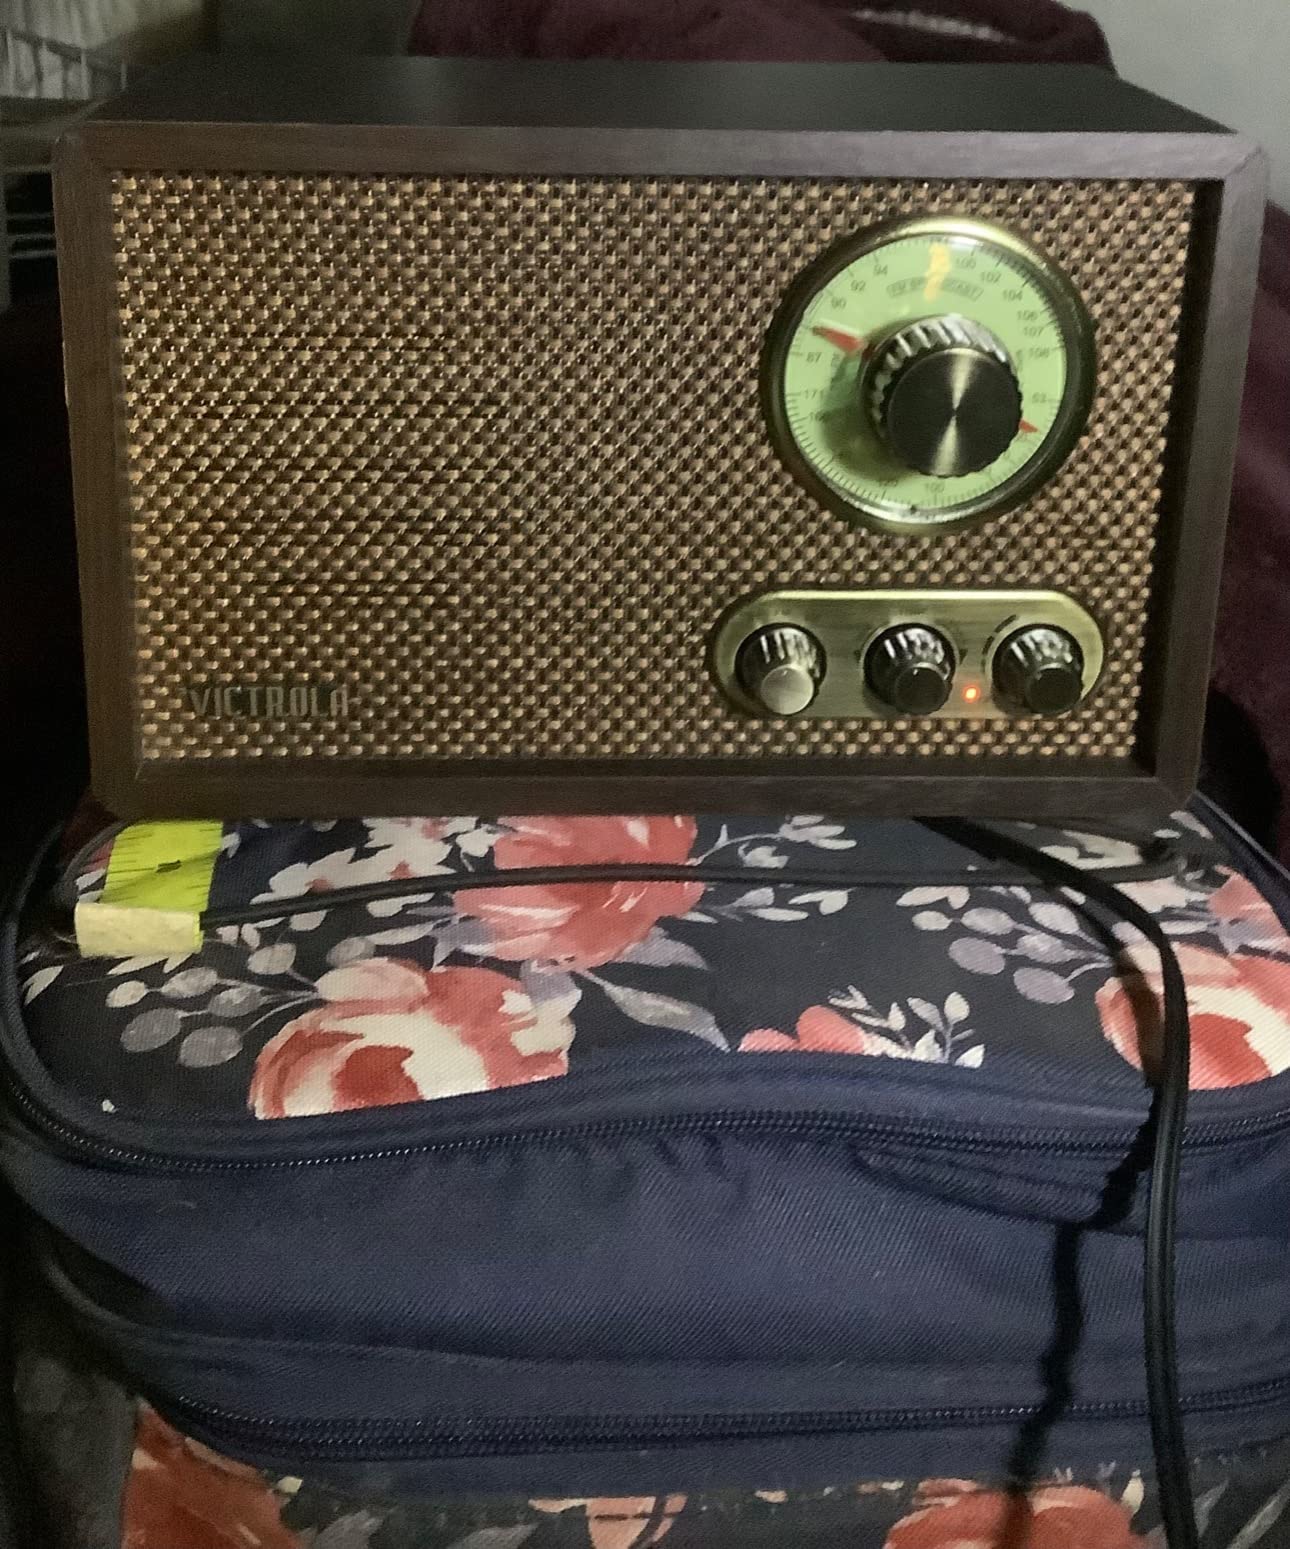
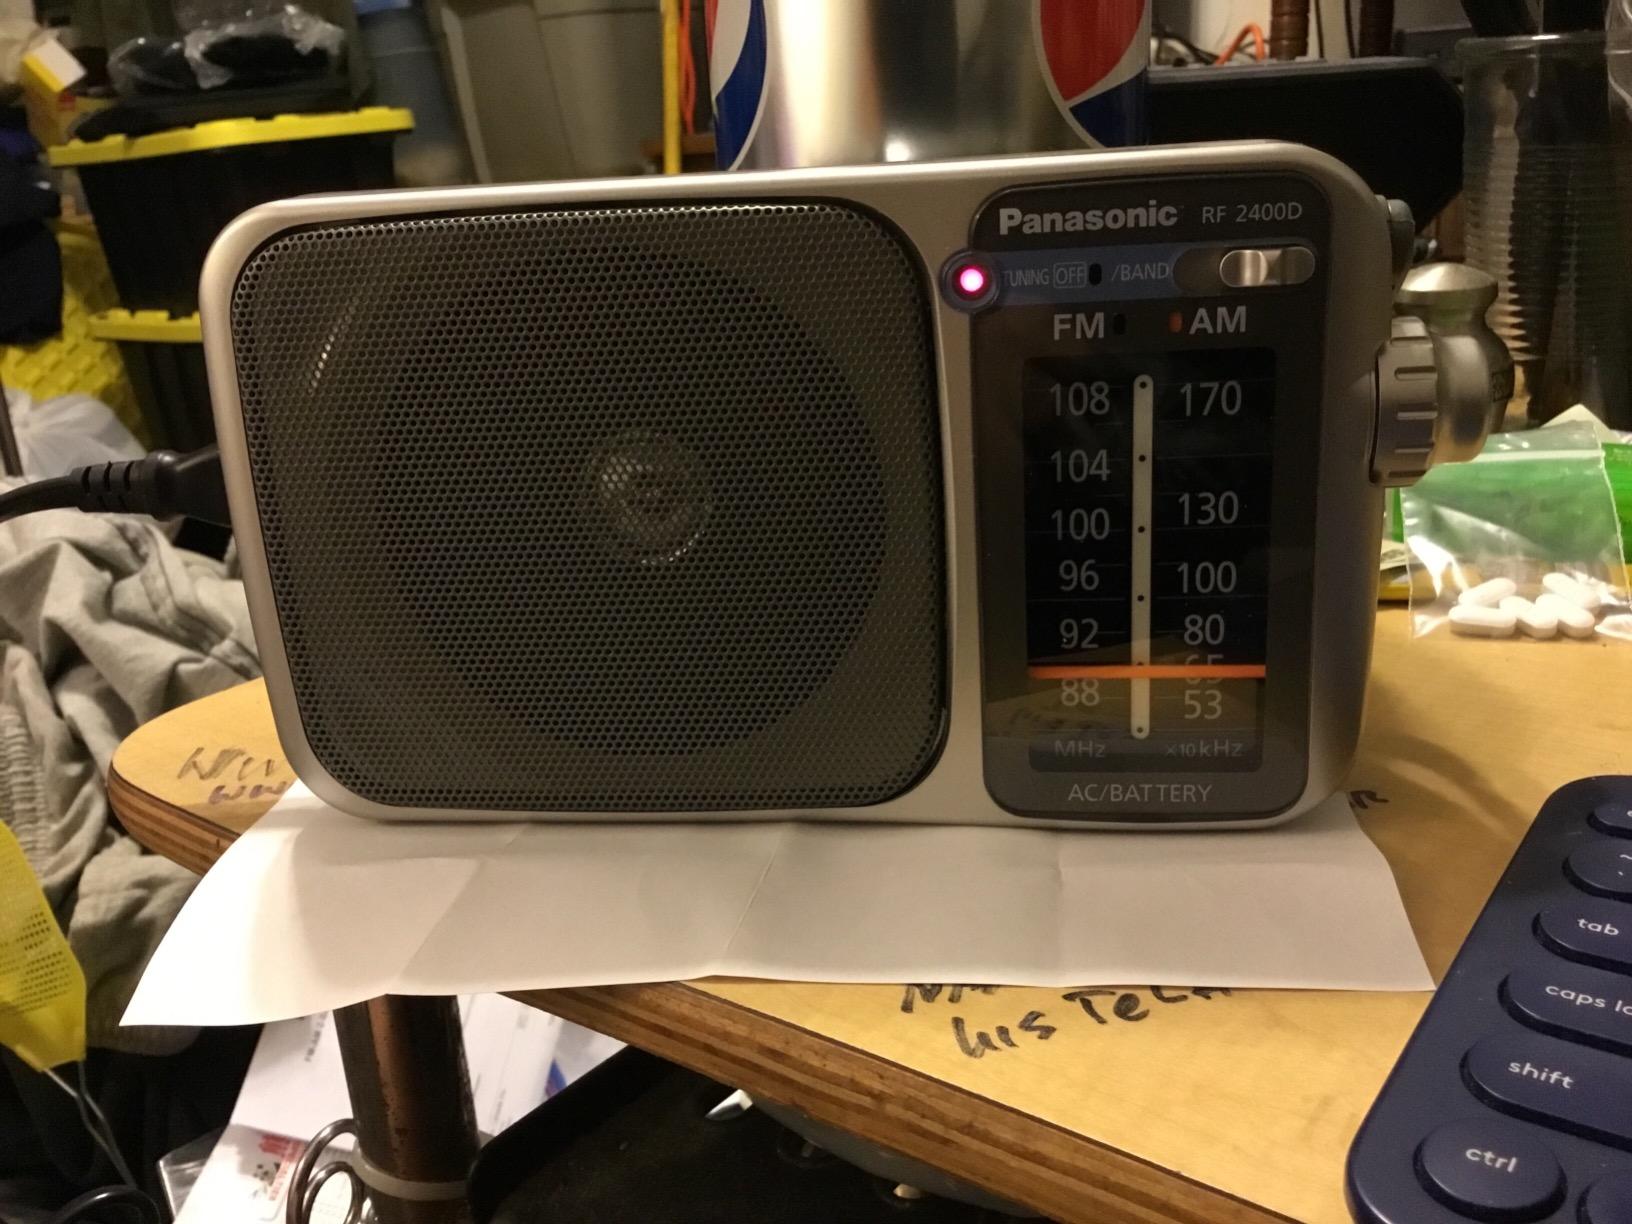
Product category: radio
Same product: no